Corsley

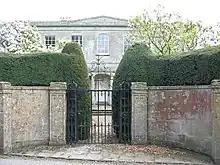
Corsley House, 2006

Corsley House, a Grade ll listed building, was built for the Barton family in 1814, designed by the Bath architect John Pinch the elder as a Greek Revival mansion around a previous house. Later residents include (from the 1890s) Maud Davies, whose "Life in an English Village", published in 1909, is a pioneering sociological study.